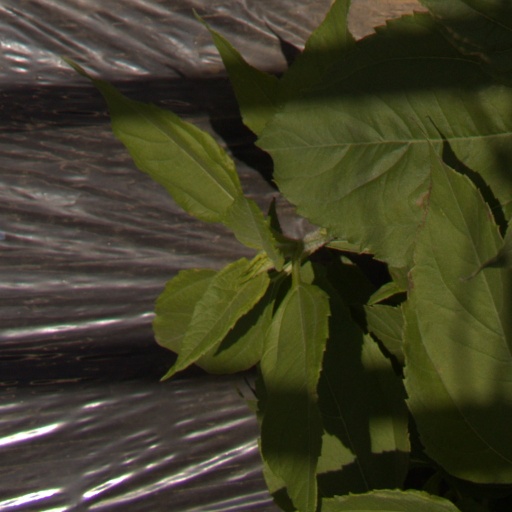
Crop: Jerusalem artichoke